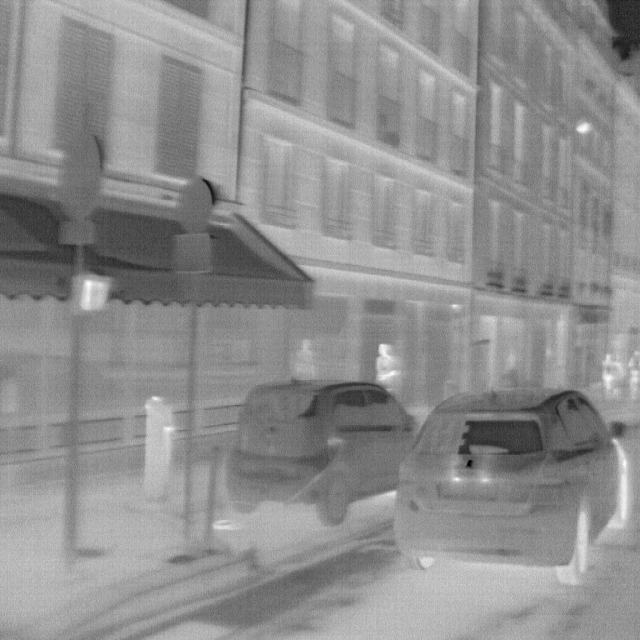
Detected objects:
label: person
label: person
label: person
label: person